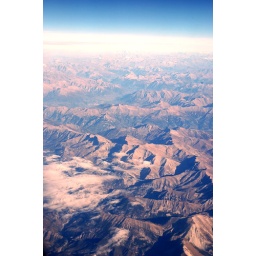
Taken from the plane window, flying over the French Alps.